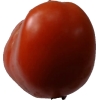
Label: tomato